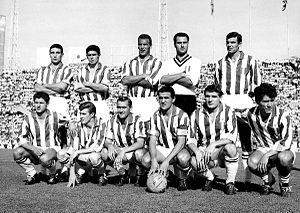
La saison 1961-1962 de la Juventus Football Club est la cinquante-neuvième de l'histoire du club, créé soixante-cinq ans plus tôt en 1897.